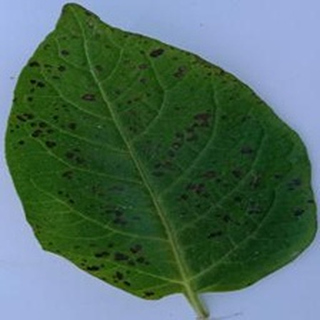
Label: potato_early_blight